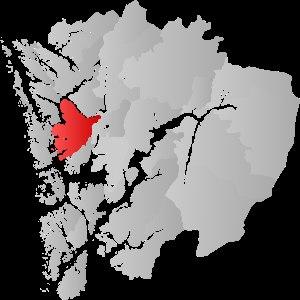
Bergen est une ville du sud-ouest de la Norvège, capitale du comté de Hordaland. Bergen est la deuxième ville du pays avec 278 121 habitants. C'est également une ville portuaire, une ville universitaire et un évêché.